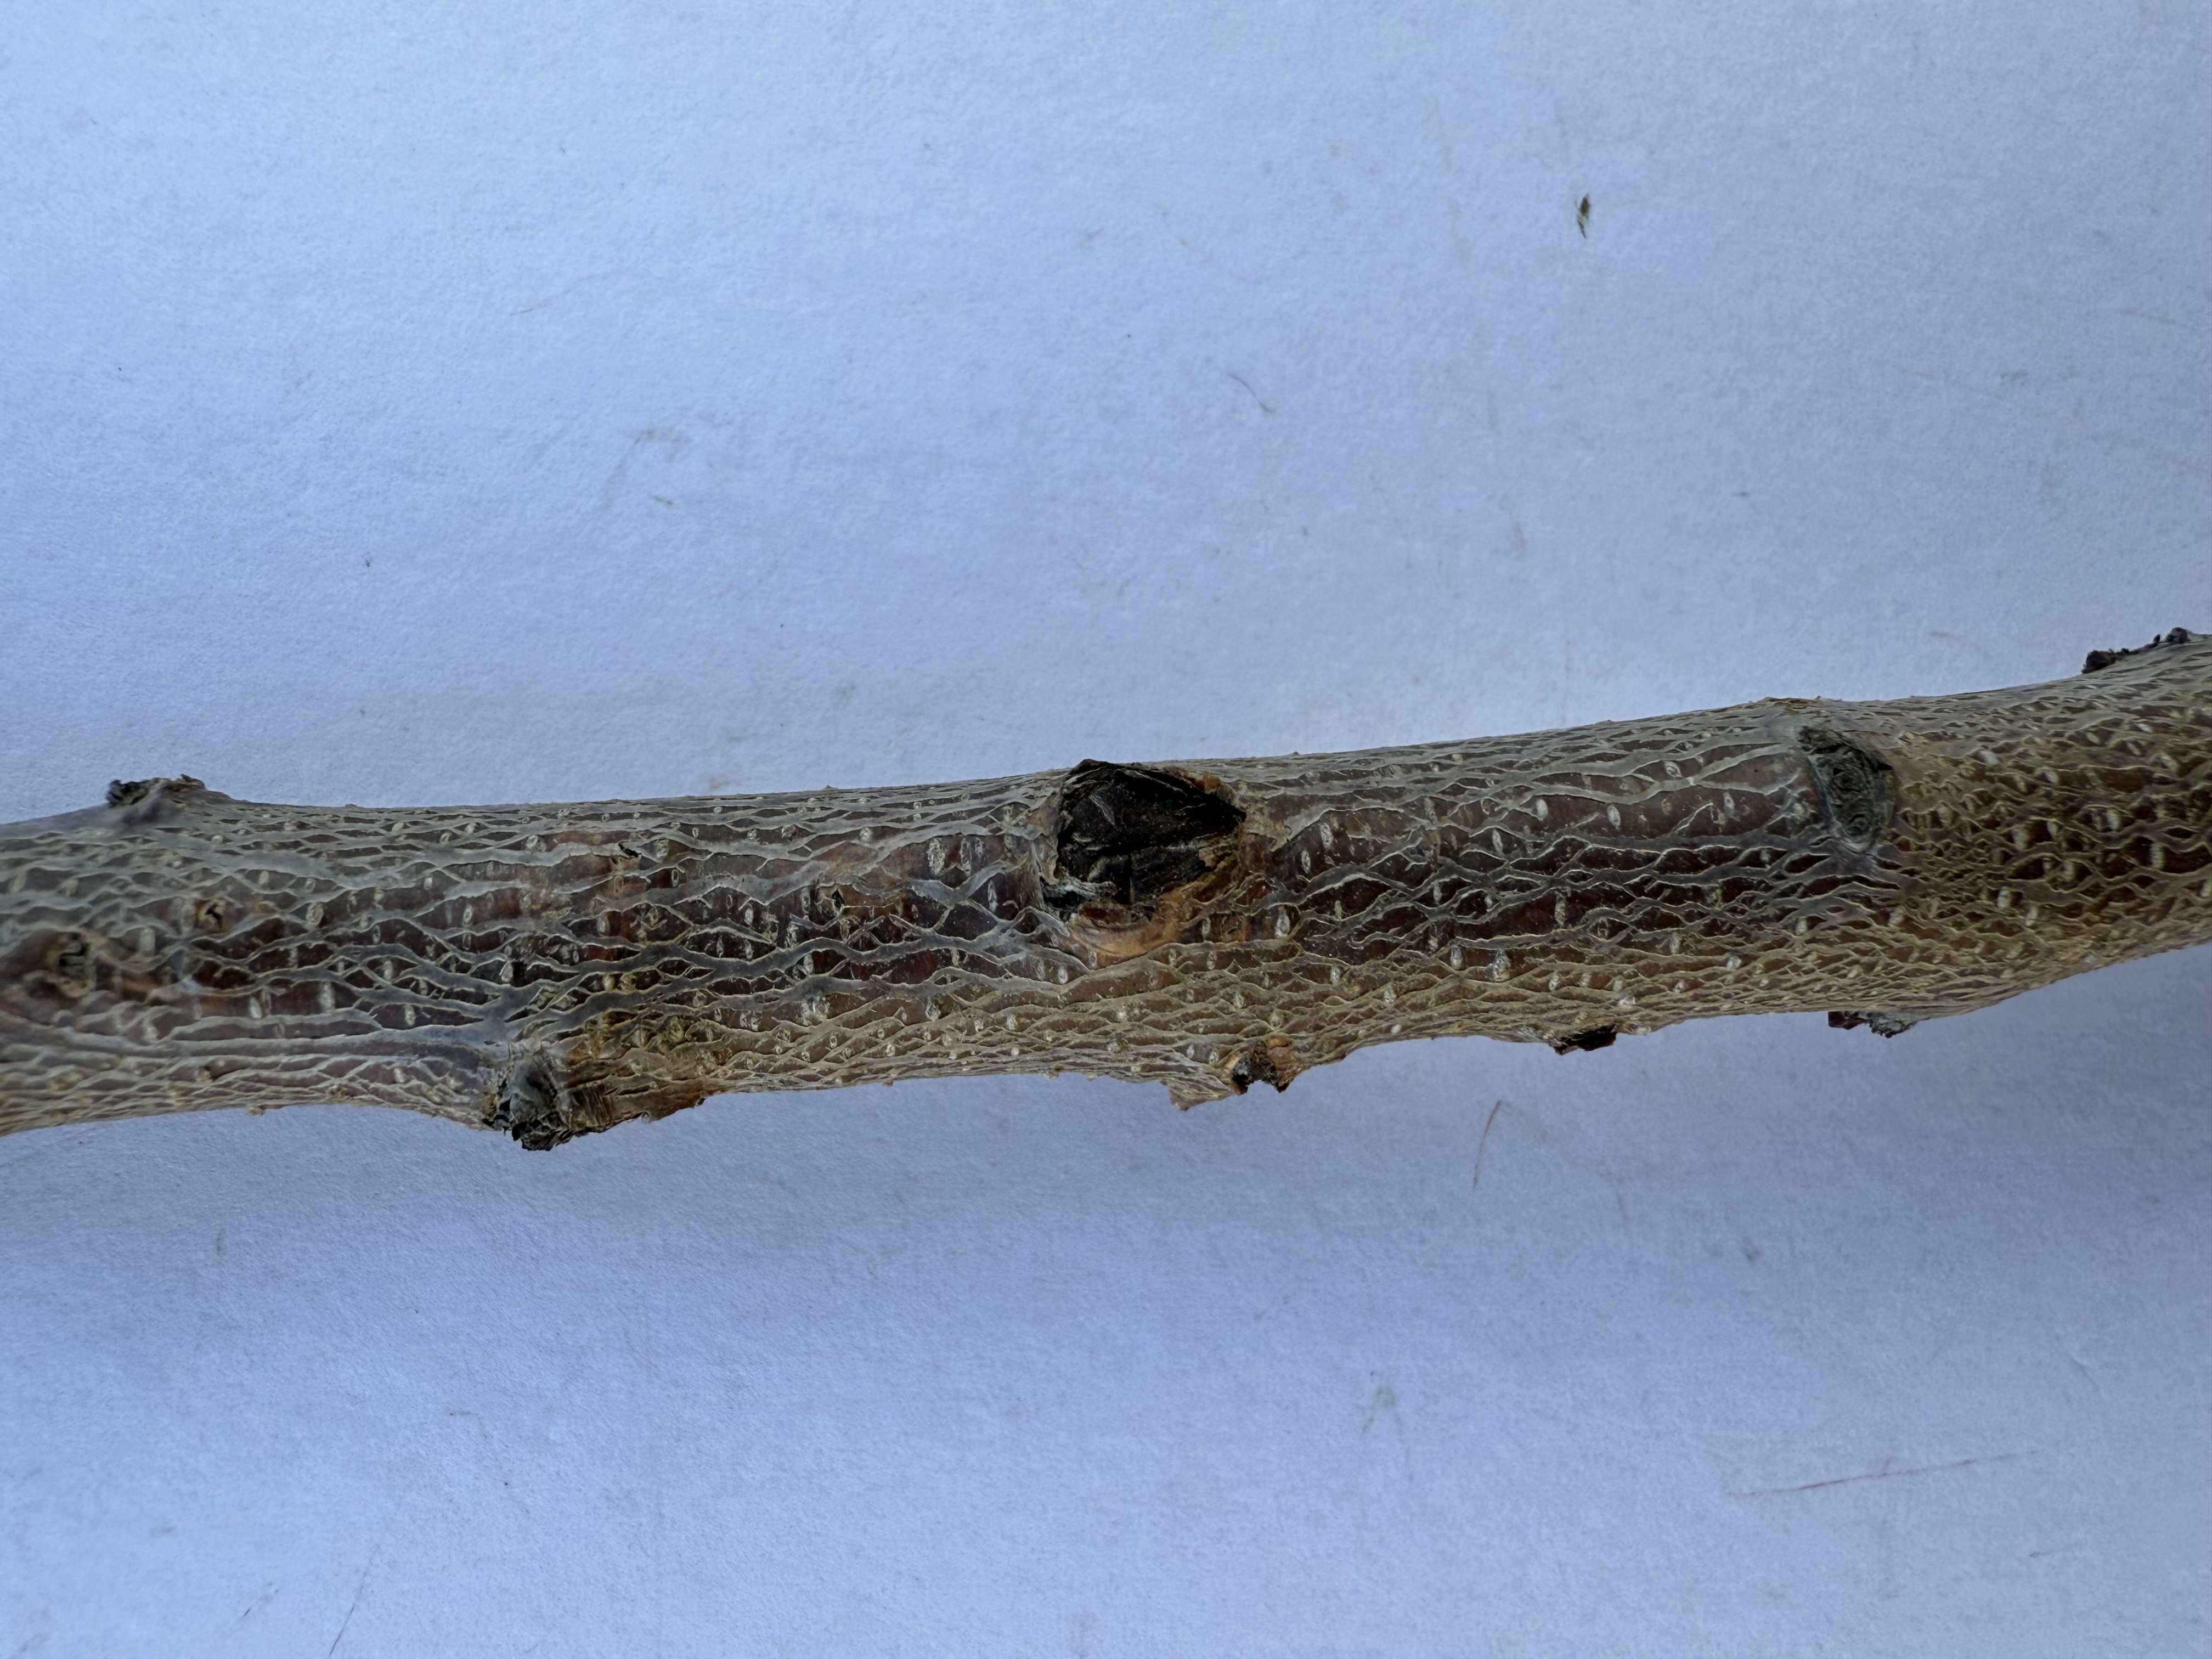
Variety: Sekerpare Apricot